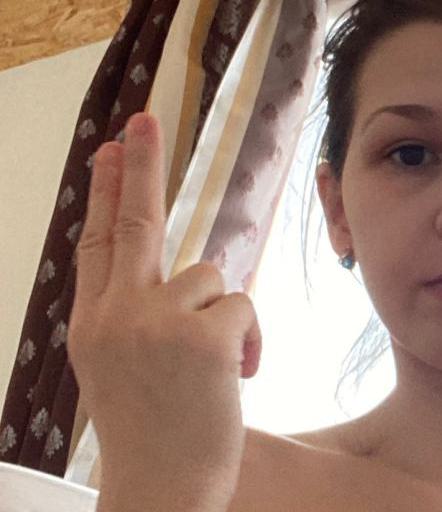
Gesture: two_up_inverted